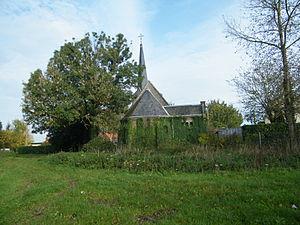
église.
Marché-Allouarde est une commune française située dans le département de la Somme en région Hauts-de-France.